Louisville Public Library

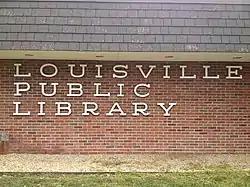
700 Lincoln Ave

The Louisville Public Library is located in Louisville, Ohio, United States. The library serves the residents of Nimishillen Township and the city of Louisville.